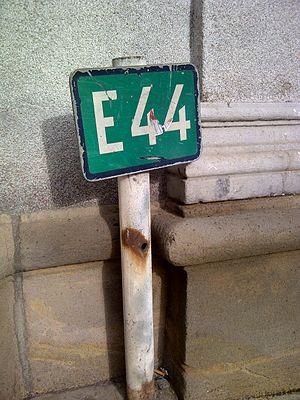
Signal routier E,21da ""Identification - route européenne"" du Code de la Route luxembourgeois"